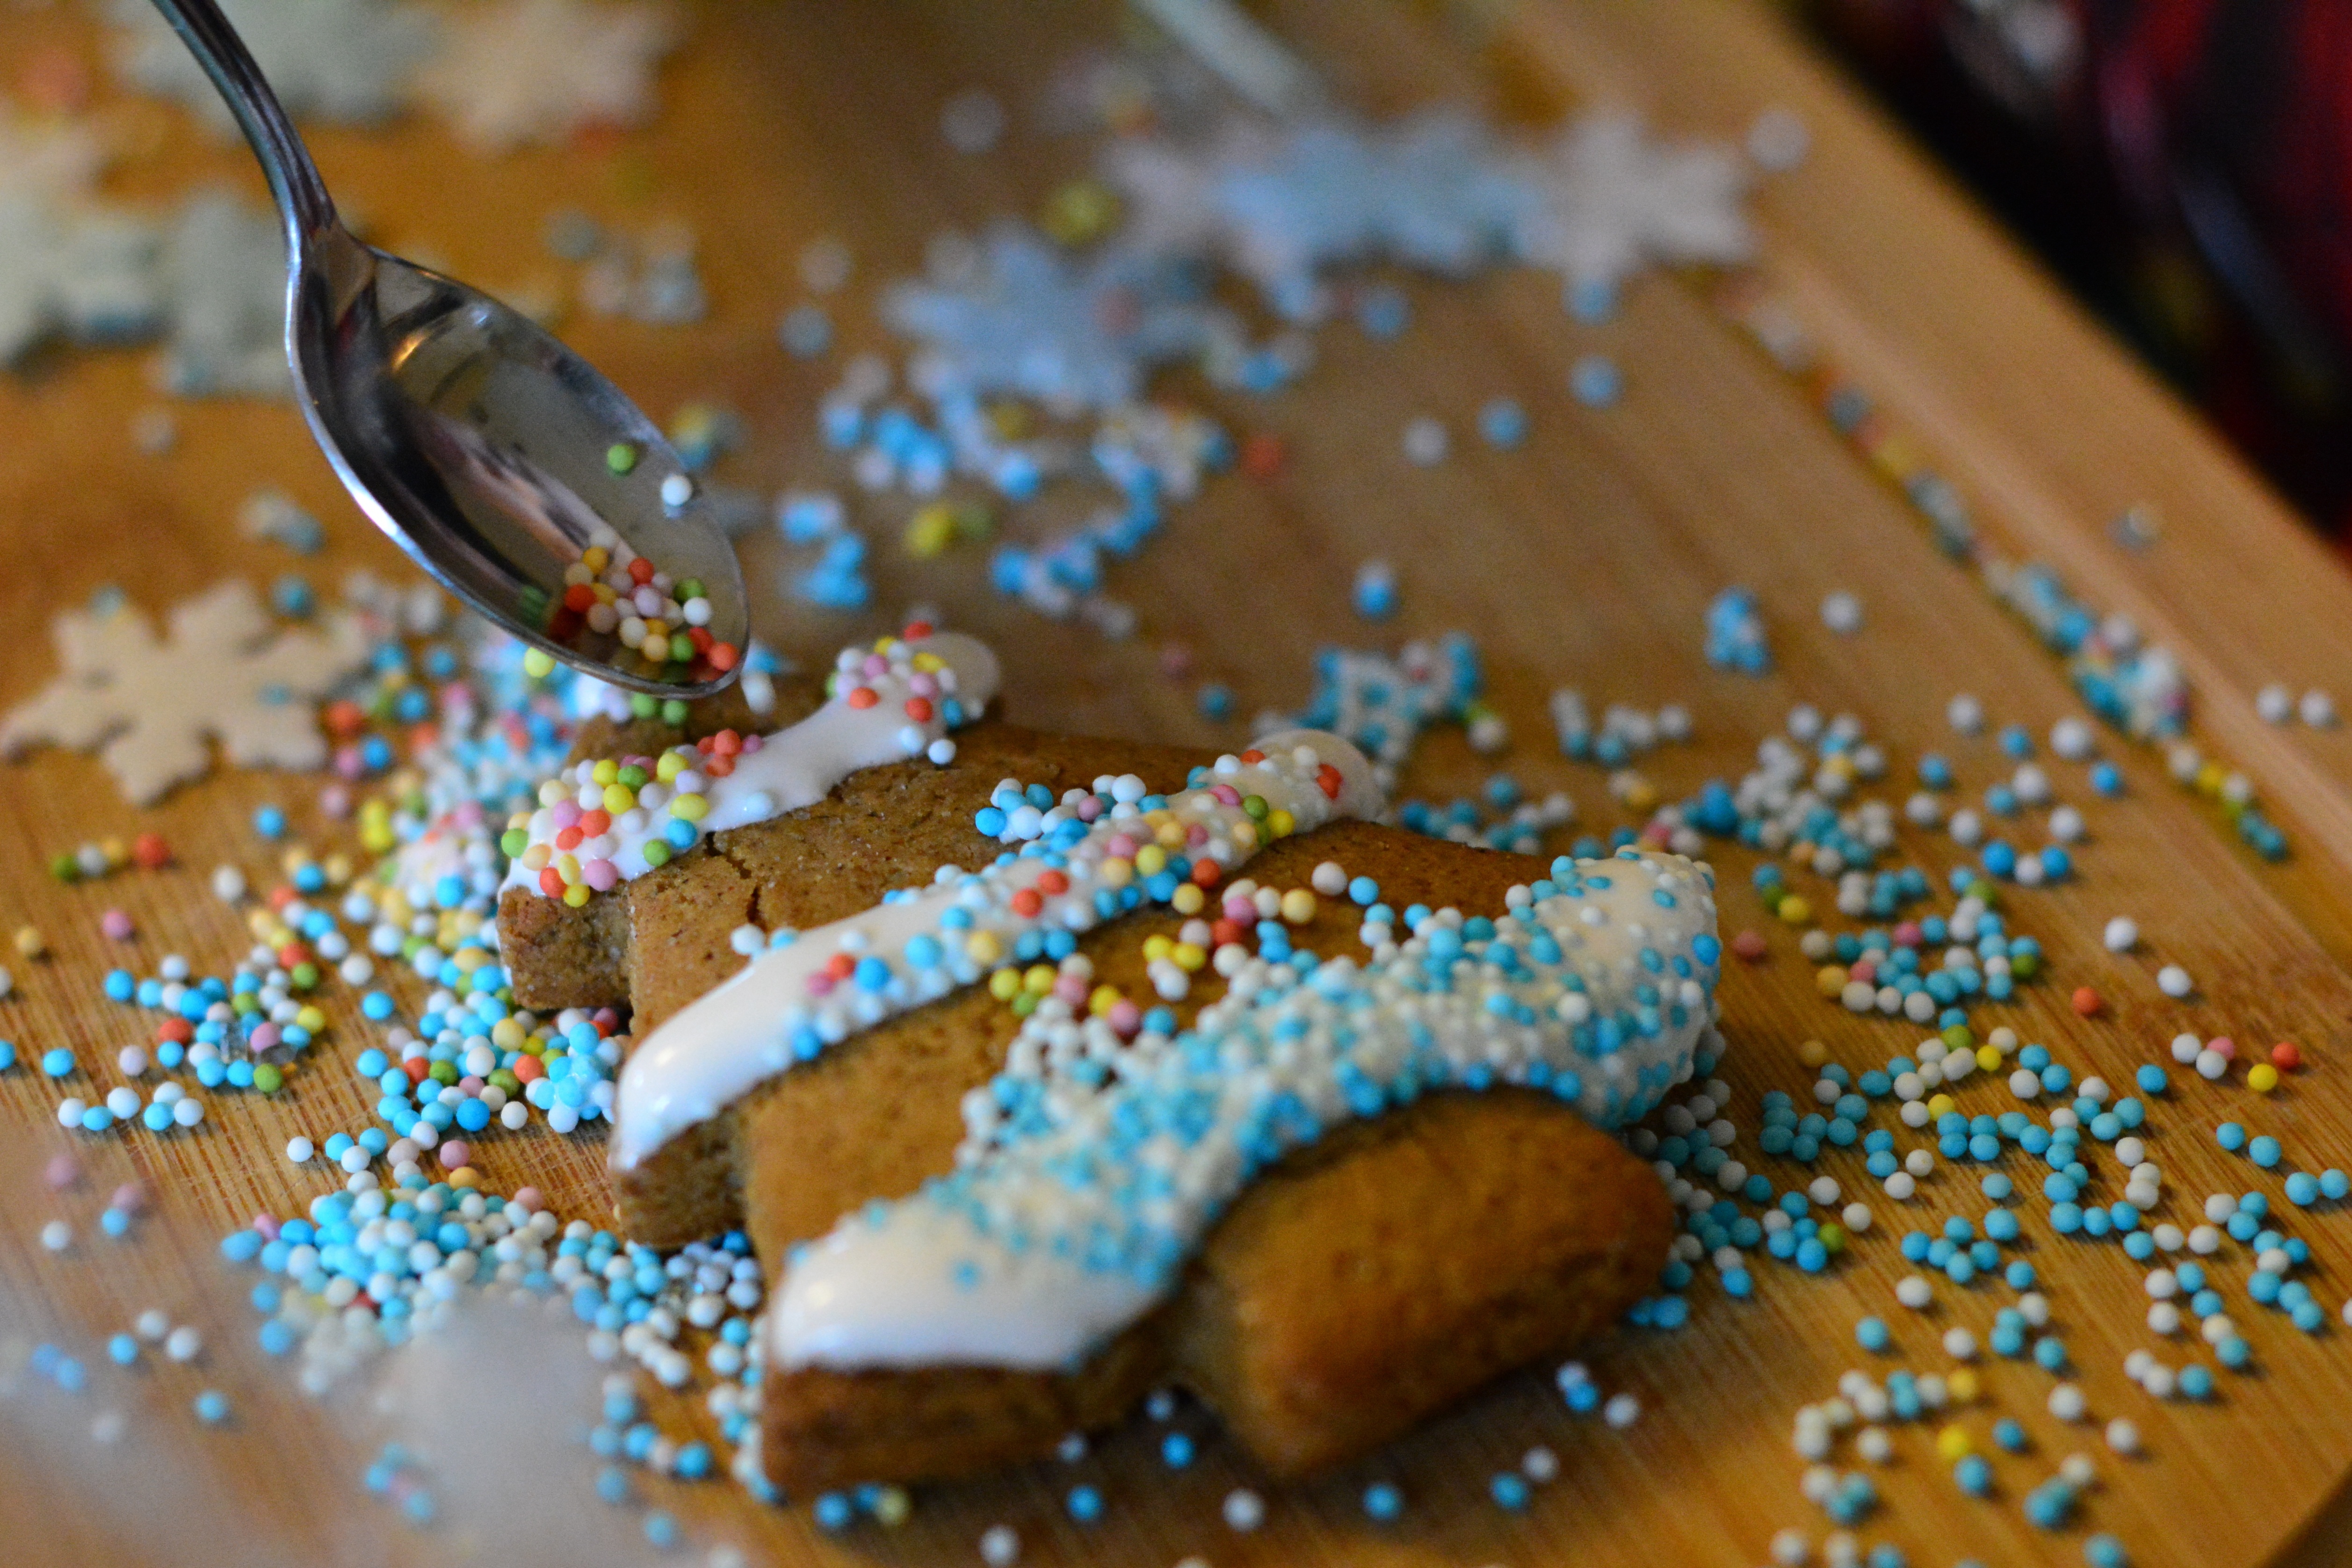
food, baking, frosting, dessert, icing, burning, glace, sweetness, gingerbread, decorating, macro photography, flavor, snack food